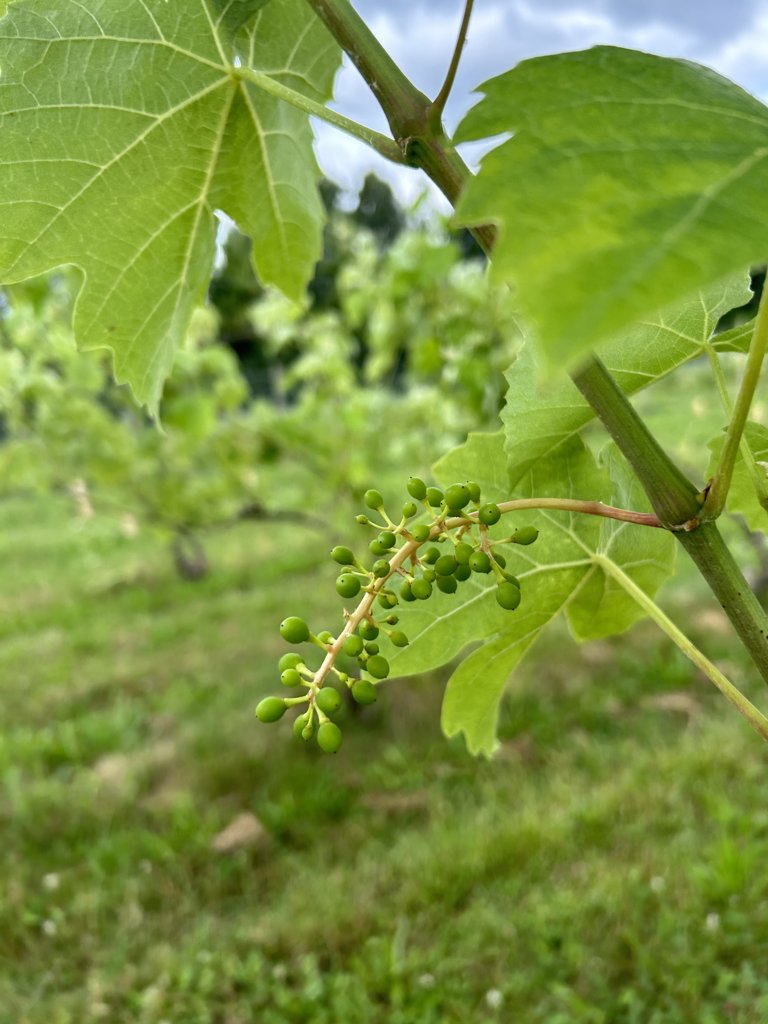
Berries visible: 49
Grape clusters: 1